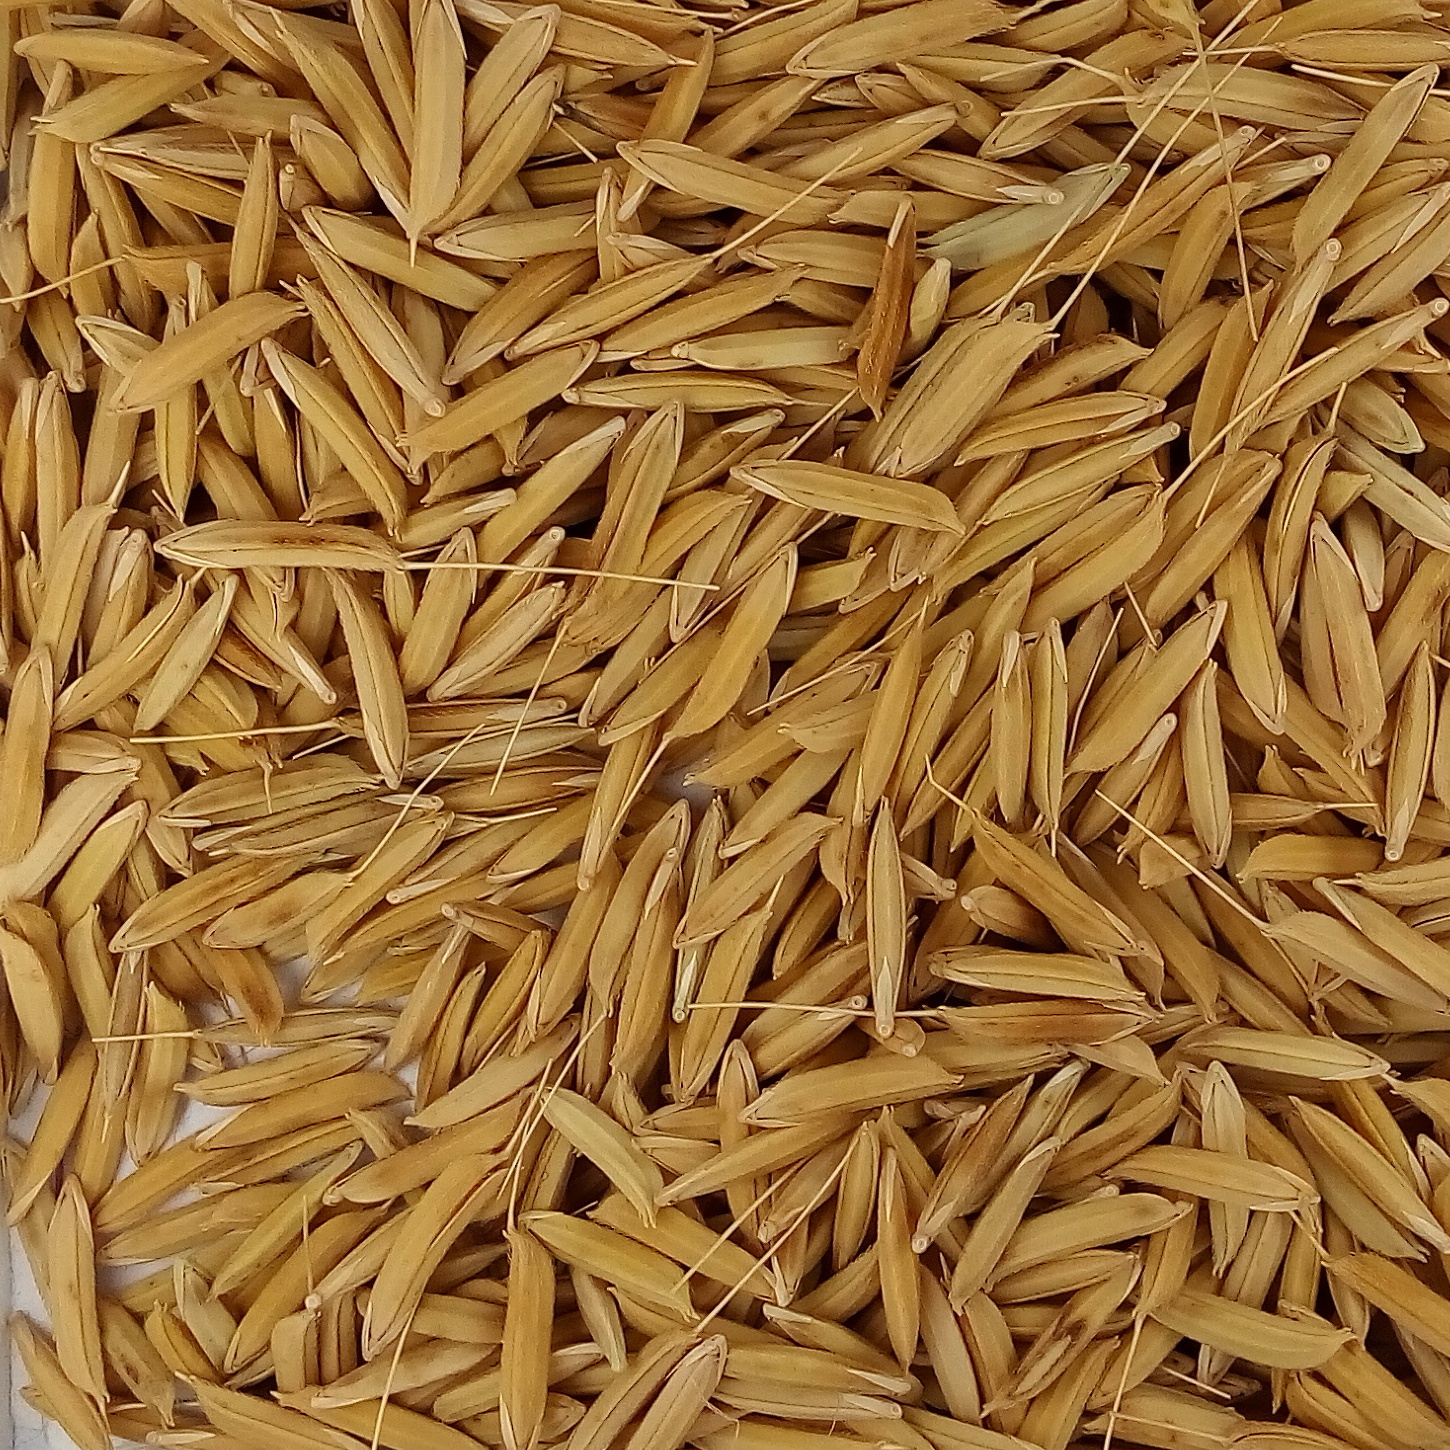
Rice seed variety: 1728